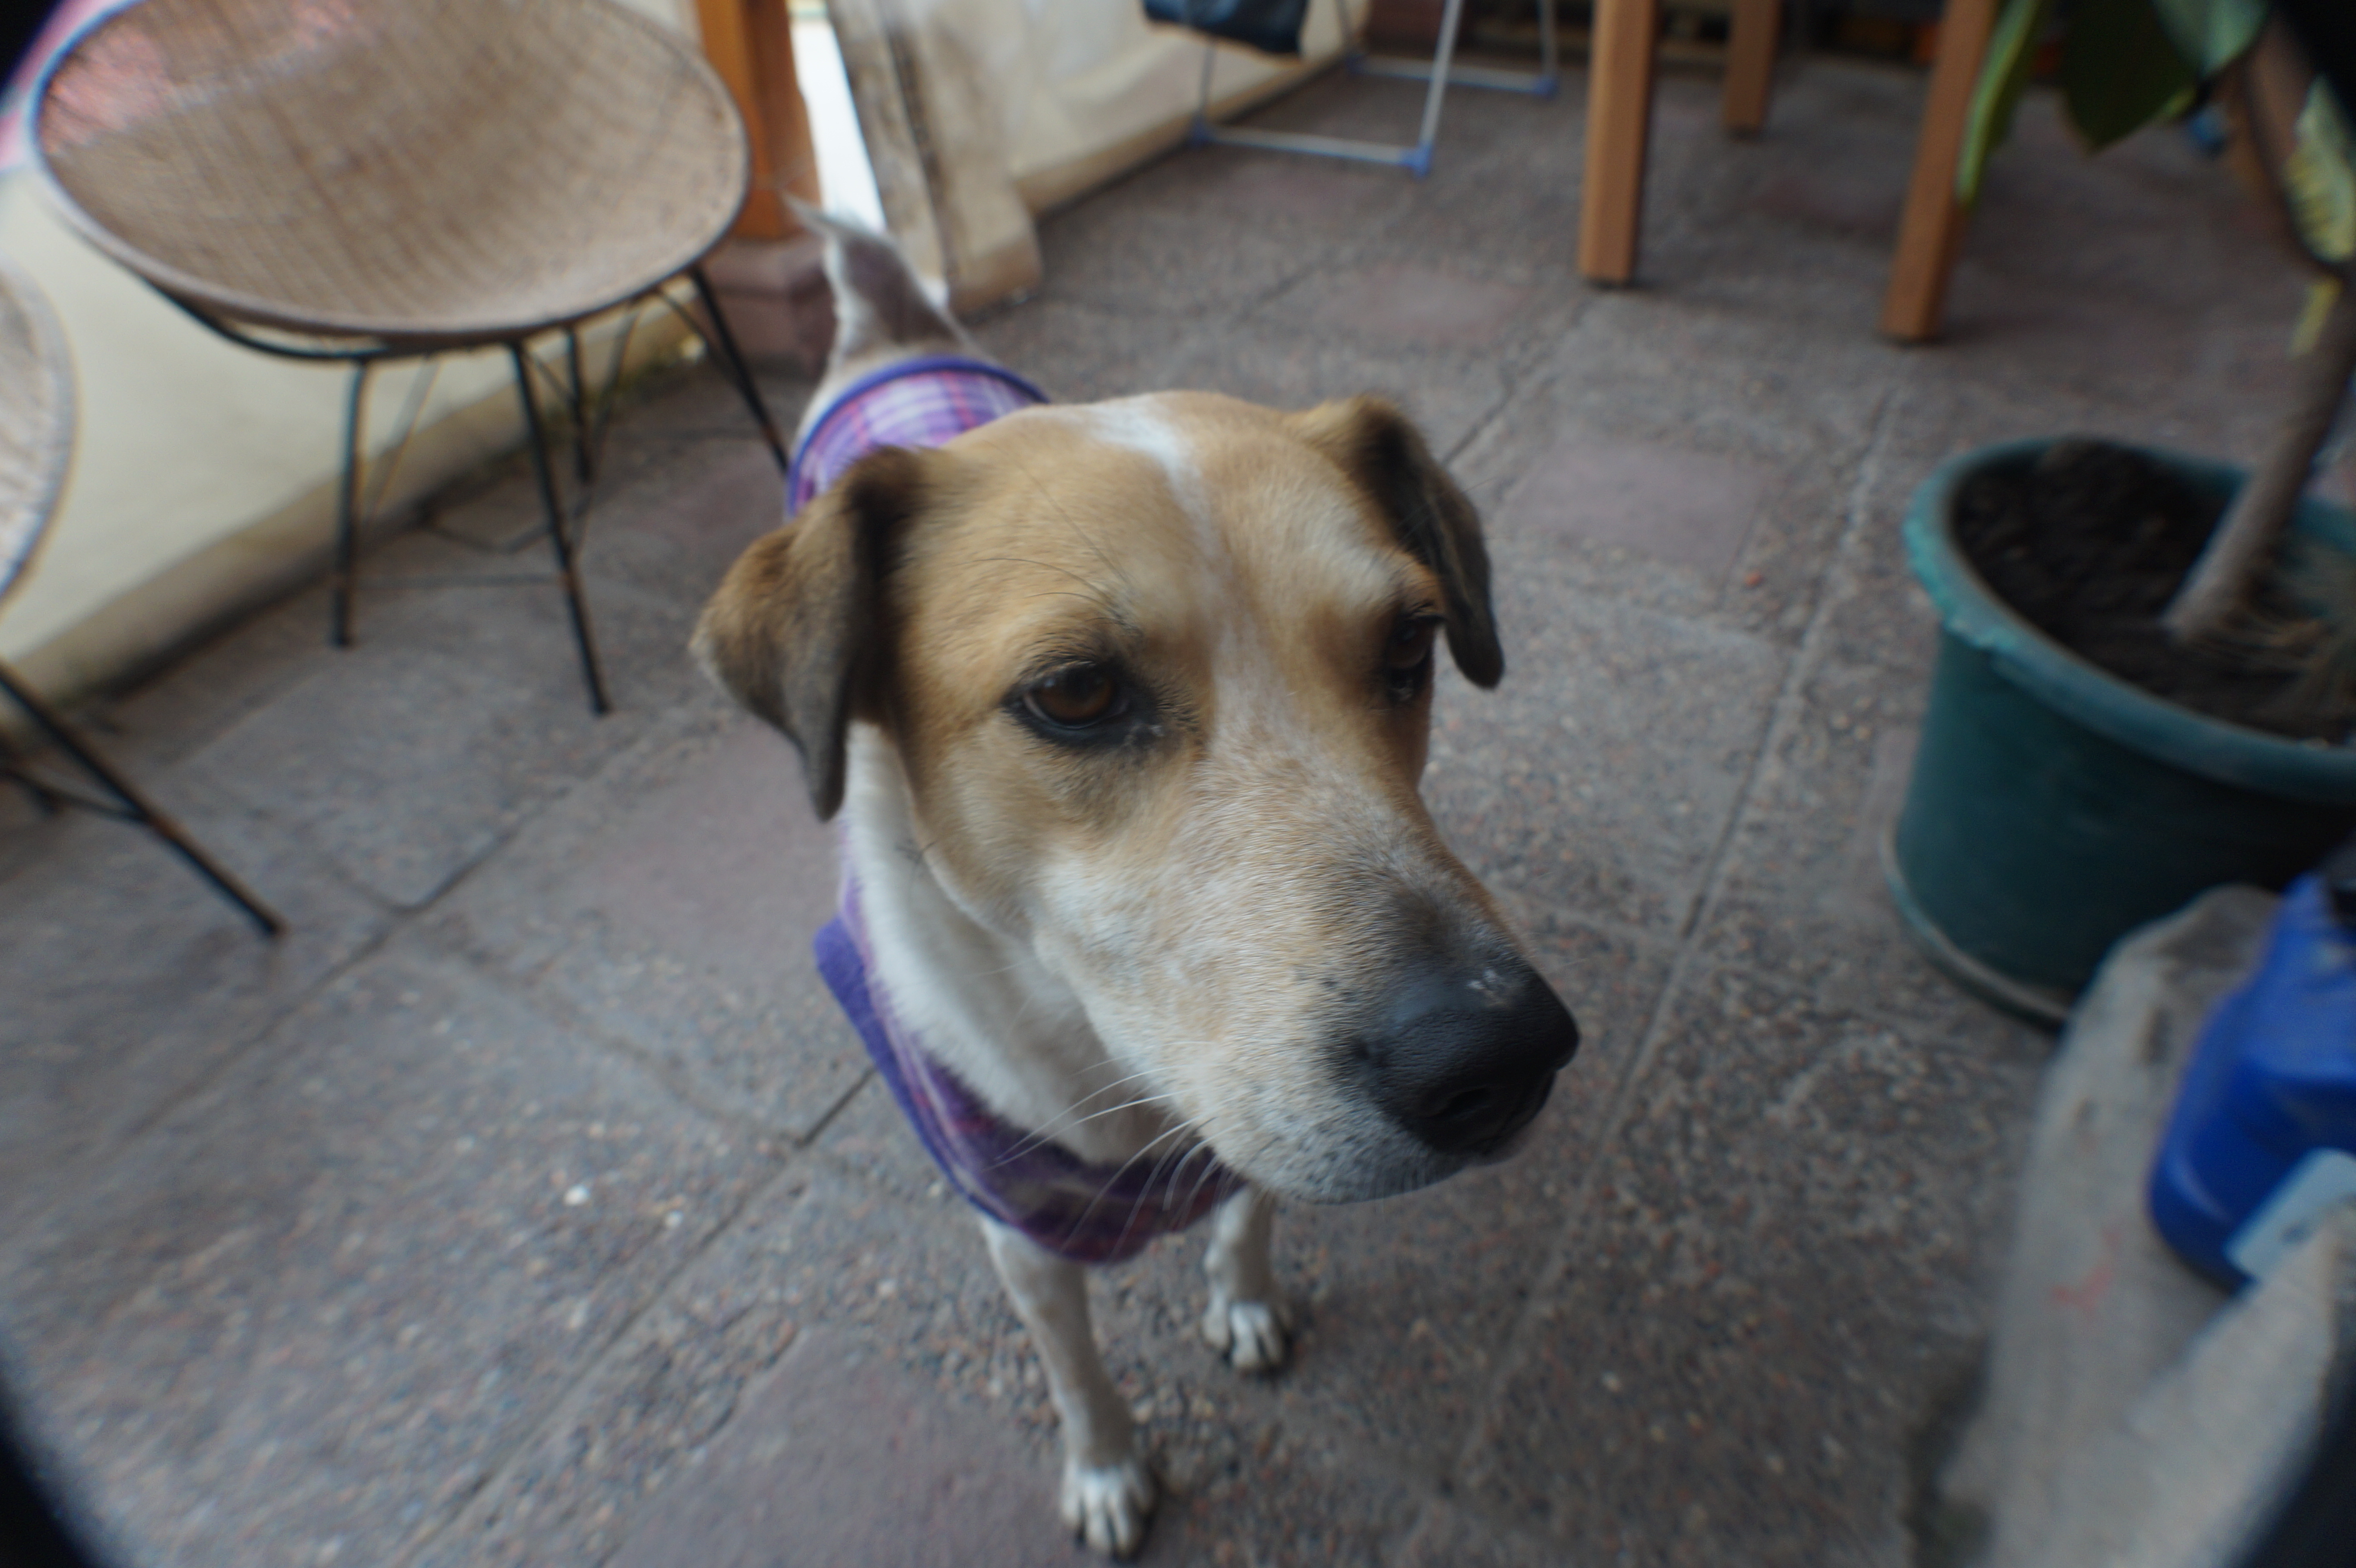
dog, dog breed, canidae, mammal, carnivore, snout, Potcake dog, street dog, fawn, sporting group, rare breed dog, companion dog, Aspin